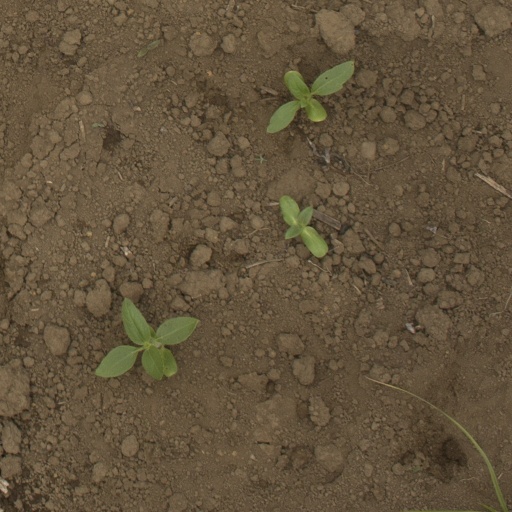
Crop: Jerusalem artichoke